Claris

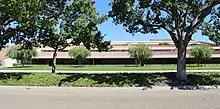
Former Claris headquarters in Santa Clara ("The Wedge"), circa 2022

. The FileMaker Platform is available for the macOS, Microsoft Windows and iOS operating systems and is aimed towards business users and power users.